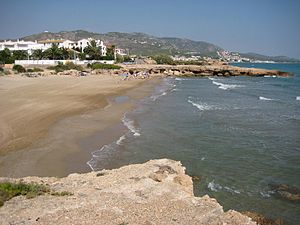
Alcossebre
Platja del Moro med byen i baggrunden
Alcossebre er en lille by ved middelhavskysten i regionen Valencia i Spanien. Den tilhører Alcalà de Xivert kommune i comarca Baix Maestrat i provinsen Castellón. Byen havde 2.151 indbyggere i 2008.